Arrowhead (Charlottesville, Virginia)

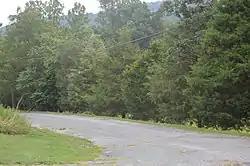
Entrance to the property

Arrowhead, also known as Arrowhead at Red Hill, is a historic home and farm complex located near Charlottesville, Albemarle County, Virginia. It consists of a two-story, three-bay, gable-roofed frame center section dated to the 1850s; a two-story, multi-bay north extension added in the early 1900s; and a two-bay, two-story library wing added about 1907–1908. The interior features Greek Revival style details. Also on the property are a one-story frame kitchen building, a brick smokehouse, a large icehouse (now a garage), and a -story board-and-batten cottage.